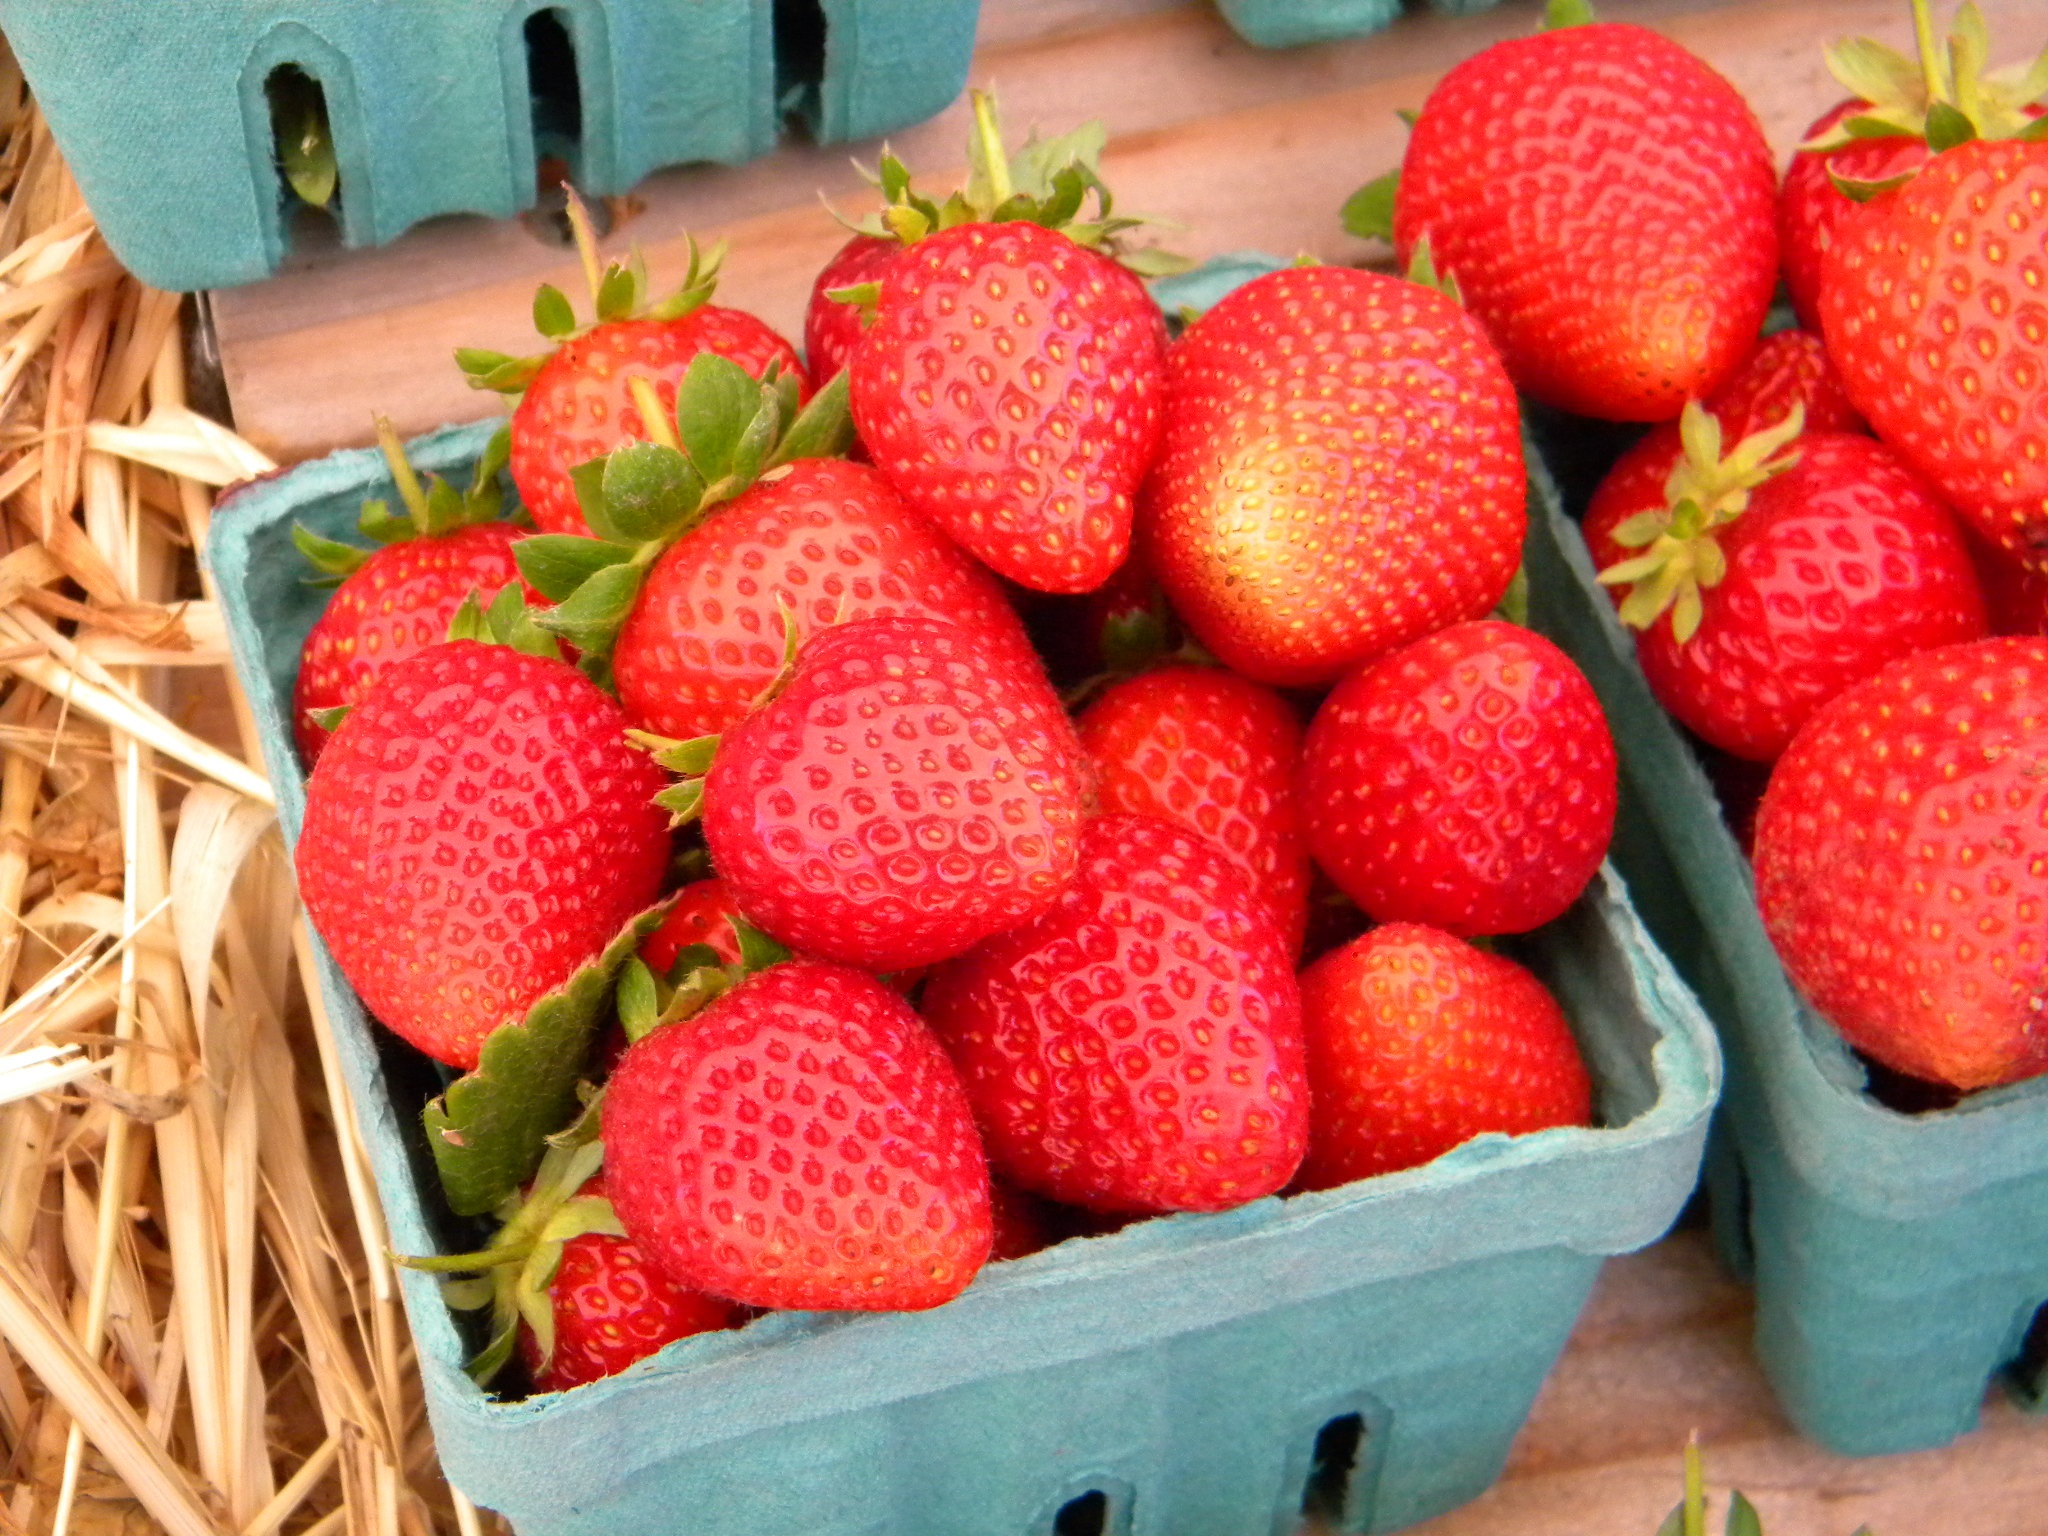
plant, farm, fruit, food, red, produce, basket, healthy, strawberry, eating, happy, gardening, strawberries, organic